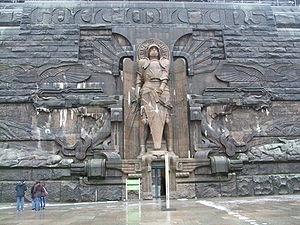
Gott mit uns [ɡɔt mɪt ʊns] est une devise militaire allemande. Depuis 1701, c'est la devise de la Maison royale de Prusse, à partir de 1871 du Kaiser et est donc une composante des emblèmes militaires. Elle sera utilisée après la fin de la monarchie par la Reichswehr, puis par la Wehrmacht ainsi que par la Bundeswehr jusque dans les années 1960.